196th Attack Squadron

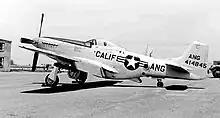
196th Fighter Squadron – North American P-51D-10-NA Mustang 44-14845, 1947

The wartime 411th Fighter Squadron was allotted to the California Air National Guard, on 24 May 1946 and redesignated as the 196th Fighter Squadron. It was organized at Norton Air Force Base, California, on 12 September 1946 and federally recognized on 9 November 1946. The squadron was equipped with P-51D Mustangs and assigned to the 146th Fighter Group, at Van Nuys Airport by the National Guard Bureau.